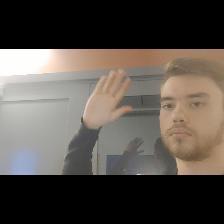
Label: Human